Mizo culture

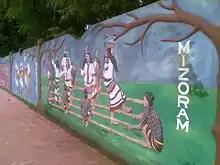
Dance of Mizoram

The culture of the Mizo people has been heavily influenced by Christianity during the colonial era of the British Raj and the rise of Mizo nationalism with the Mizo Insurgency of 1966-1986. Mizo culture is rooted in the arts and ways of life of Mizos in India, Bangladesh and Myanmar. Mizo culture has developed in plurality with historical settlements and migrations starting from Southern China to the Shan states of Burma, the Kabaw valley and the state of Mizoram under the British and Indian administrations.